1197

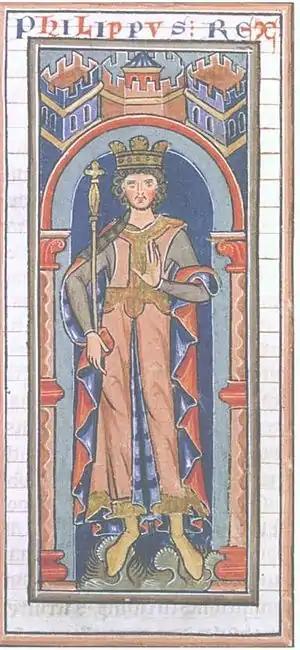
Portrait of Philip of Swabia (1177–1208)

Year 1197 (MCXCVII) was a common year starting on Wednesday of the Julian calendar.